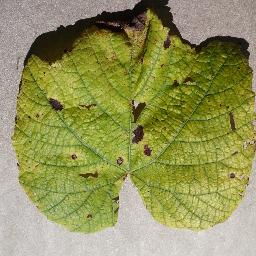
Label: Grape___Leaf_blight_(Isariopsis_Leaf_Spot)